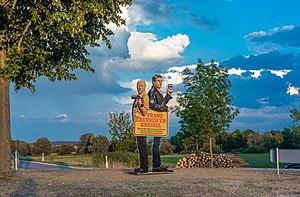
Frontenhausen est une commune de Bavière, située dans l'arrondissement de Dingolfing-Landau, dans le district de Basse-Bavière.